Extremely Large Telescope

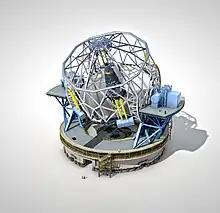
Schematic view of the ELT

ESO's Director General commented in a 2011 press release that "With the new E-ELT design we can still satisfy the bold science goals and also ensure that the construction can be completed in only 10–11 years." The ESO Council endorsed the revised baseline design in June 2011 and expected a construction proposal for approval in December 2011. Funding was subsequently included in the 2012 budget for initial work to begin in early 2012. The project received preliminary approval in June 2012. ESO approved the start of construction in December 2014, with over 90% funding of the nominal budget secured.